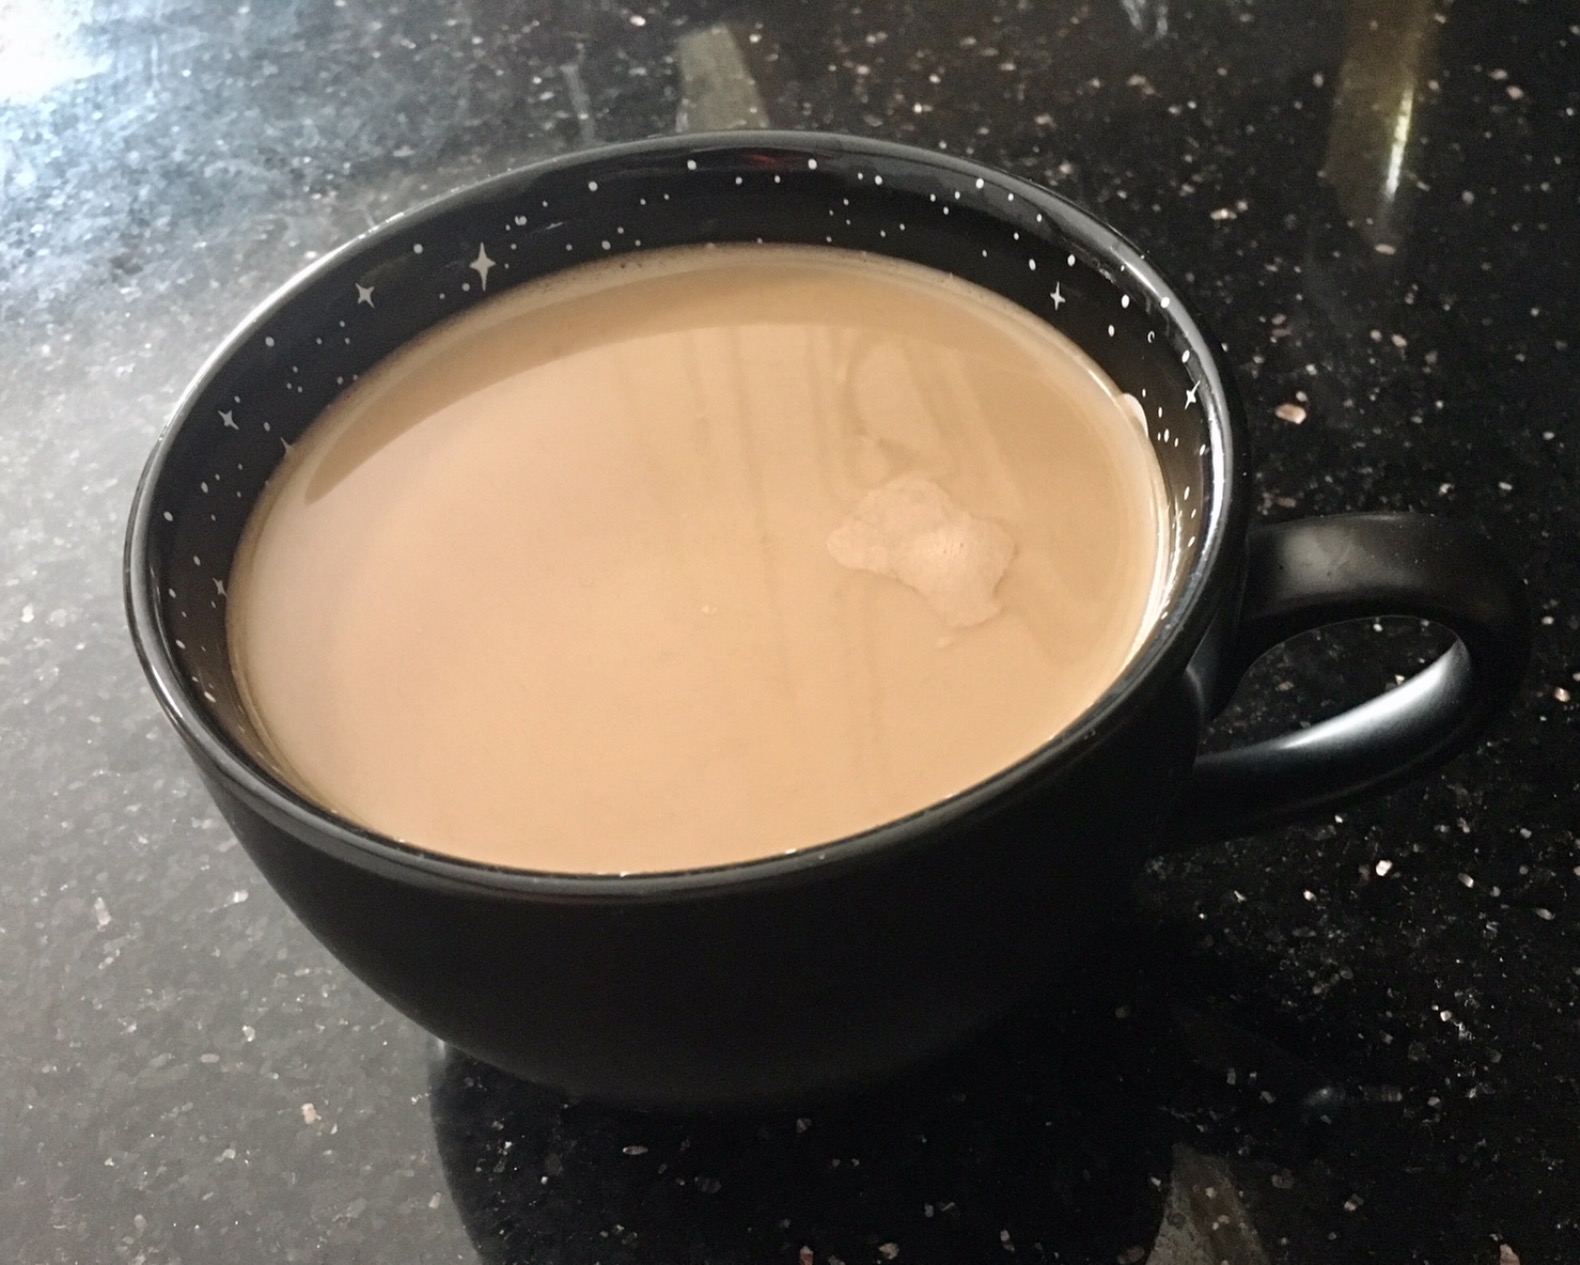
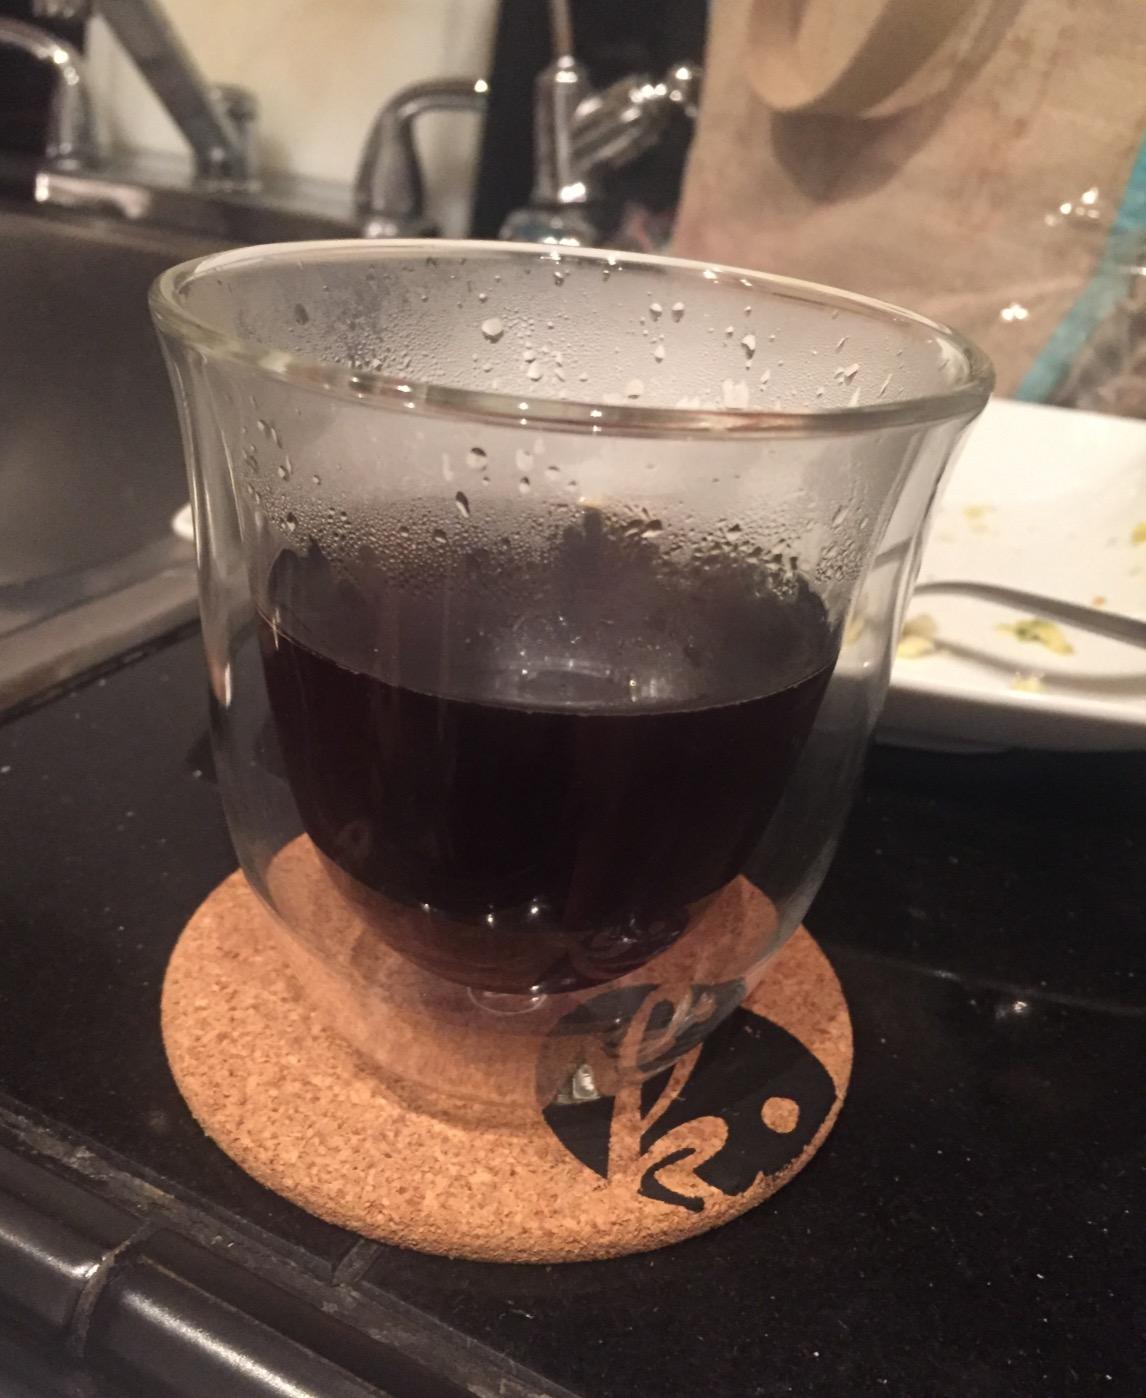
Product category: items_mug
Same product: no